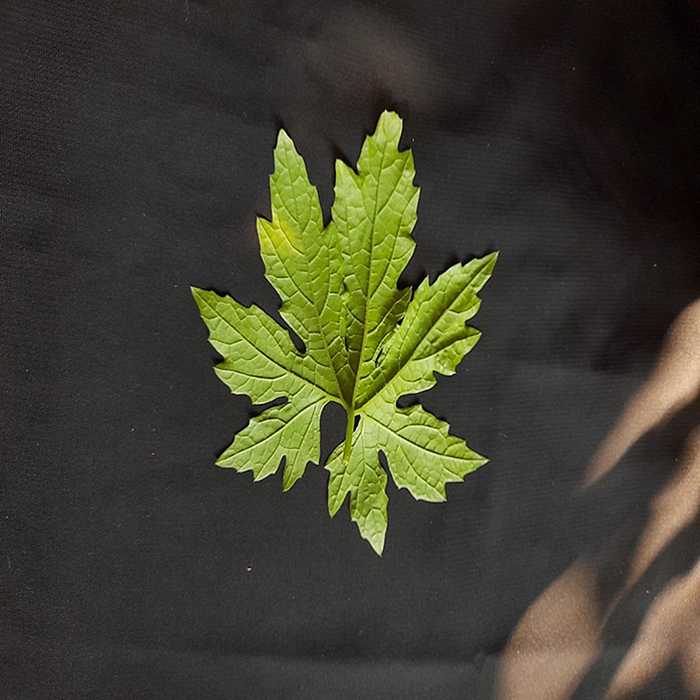
Plant: Bitter Gourd
Label: Fresh leaf